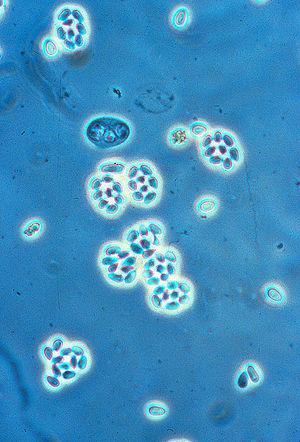
Les Holomycota sont un clade d'organismes eucaryotes qui rassemble les champignons vrais et les amibes du règne des Nucleariae. C'est le groupe frère des Holozoa, groupe qui contient notamment les animaux.